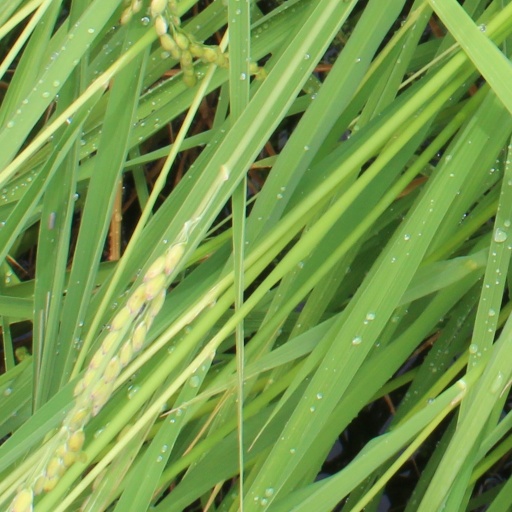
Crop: rice